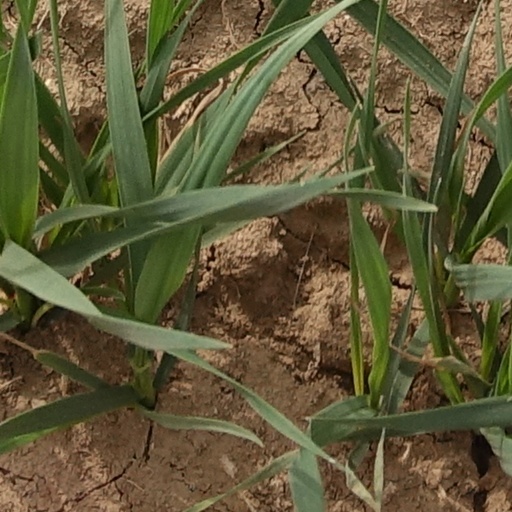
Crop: wheat